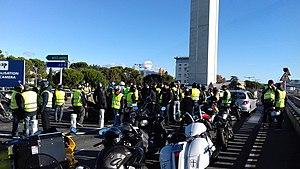
Mouvement des gilets jaunes Aeroport Nice 01 Dec 2018
L'Acte III du mouvement des Gilets jaunes est la troisième mobilisation du mouvement de protestation non structuré et sporadique des Gilets jaunes s'étant déroulé le samedi 1ᵉʳ décembre 2018 dans toute la France. Elle a rassemblé quelque 136 000 manifestants selon un bilan du ministère de l'Intérieur, contre 166 000 la semaine précédente.